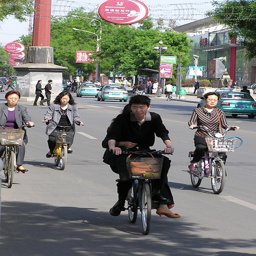
Four people ride bikes with baskets on the front
a group of people riding down the street
A cyclist with a passenger rides beside three other cyclists on a busy asphalt street in Asia.
The people are riding down the street on bikes.
A group of people riding bikes down a street.